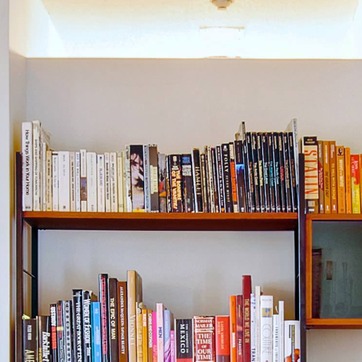
Material: paper